Tumble hitch

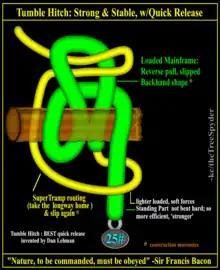
Very clean release and very little distortion of the main load bearing

The tumble hitch is a "slip-free", quick-release hitch knot used for temporarily securing a rope such that it can be released easily to be completely free of the hitched-to object (instead of parts still being wrapped around it). The hitch might be able to be released with a tug of the working end, even when under tension; but the workings depend upon materials and forces; note that in some cases, "under tension" will amount to simply being tied and the line itself giving significant tension by weight. The tumble hitch is tied in the bight.